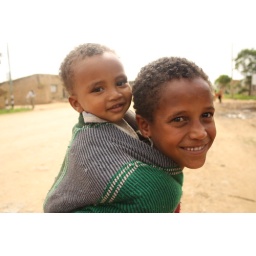
A young girl carries her baby sister on her back on the street in Hawsien.